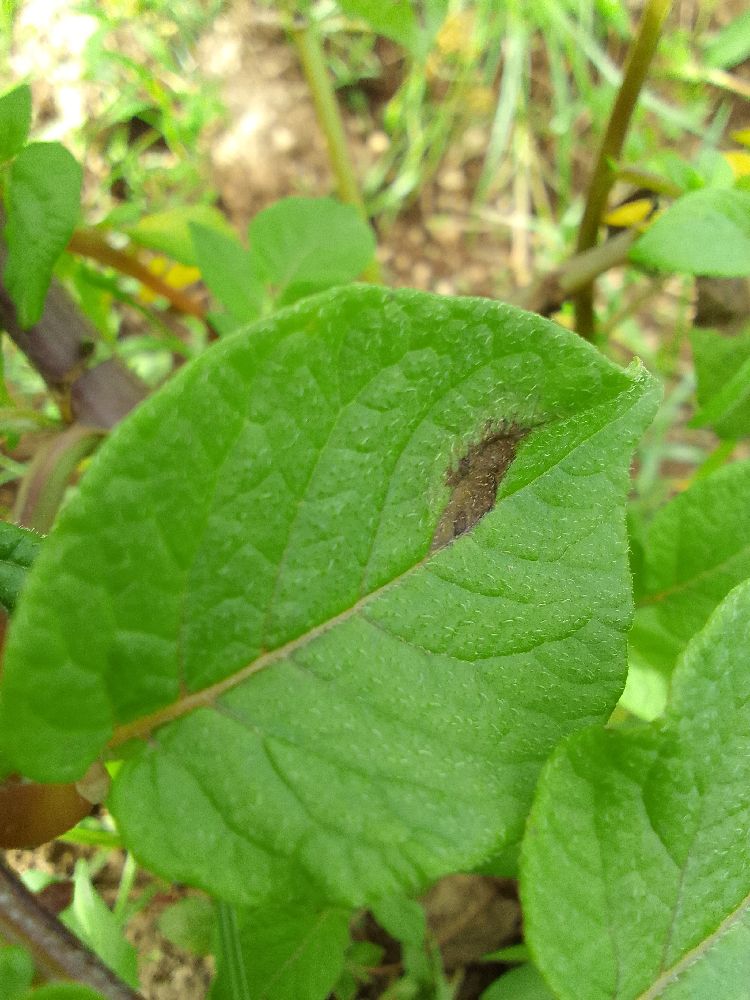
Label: Late blight